Phil Curtis

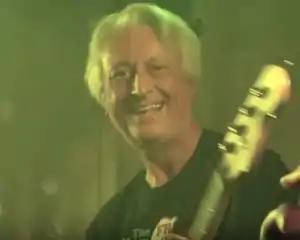
Phil Curtis live in 2013 with The Invisible Opera Company Of Tibet

Phil was a member of The Invisible Opera Company of Tibet, a Devon-based band formed by Brian "Zero" Abbott and Daevid Allen of Gong in 1992. Phil performed regularly with the band - particularly in Glastonbury and Devon - as well as recording 2 Live Albums ("Sonic Rock Solstice" and "Drones4Daevid") and 1 Studio Album ("Songs From The Temple Of Now") during his time with the group. The Invisible Opera Company of Tibet also performed live with Gong founder Daevid Allen in 2013 and also with Arthur Brown in 2015. The band also supported Gong in 2012 in Exeter, UK. Both Allen and Brown appear on The Invisible Opera Company's Studio Album "Songs From The Temple Of Now".